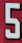
Number: 5